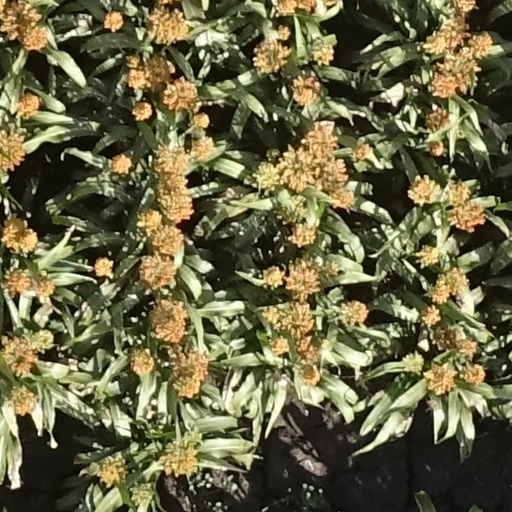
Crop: sorghum